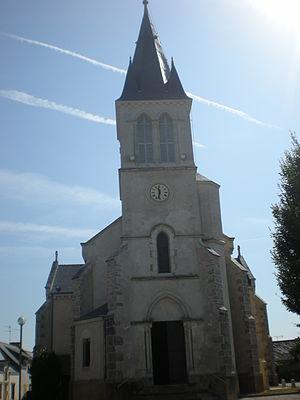
l'église de camoël
Camoël [kamwɛl] est une commune française située dans le département du Morbihan, en région Bretagne. Elle fait partie du pays de Guérande.
La liste des églises du Morbihan recense de manière exhaustive les églises situées dans le département français du Morbihan. Il est fait état des diverses protections dont elles peuvent bénéficier, et notamment les inscriptions et classements au titre des monuments historiques.